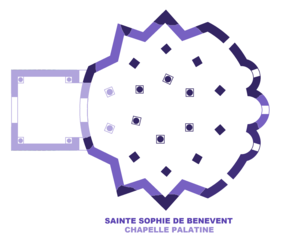
Chapelle palatine Sainte Sophie de Bénévent
Art préroman ou plus souvent Architecture préromane sont des expressions employées pour désigner les œuvres construites durant la période qui s'étend entre la fin de l'art paléochrétien et les premiers arts romans vers l'an mille. La chute de l'Empire en Occident met fin à une certaine homogénéité architecturale, tandis que dans l'Empire romain d'Orient autour de Constantinople se développe l'art byzantin avec Justinien.
L'architecture lombarde est l'ensemble des œuvres architecturales réalisées à l'époque du Royaume lombard, avec une survivance résiduelle dans le Sud de l'Italie jusqu'aux Xᵉ et XIᵉ siècles, et commandées par les rois et les ducs lombards.